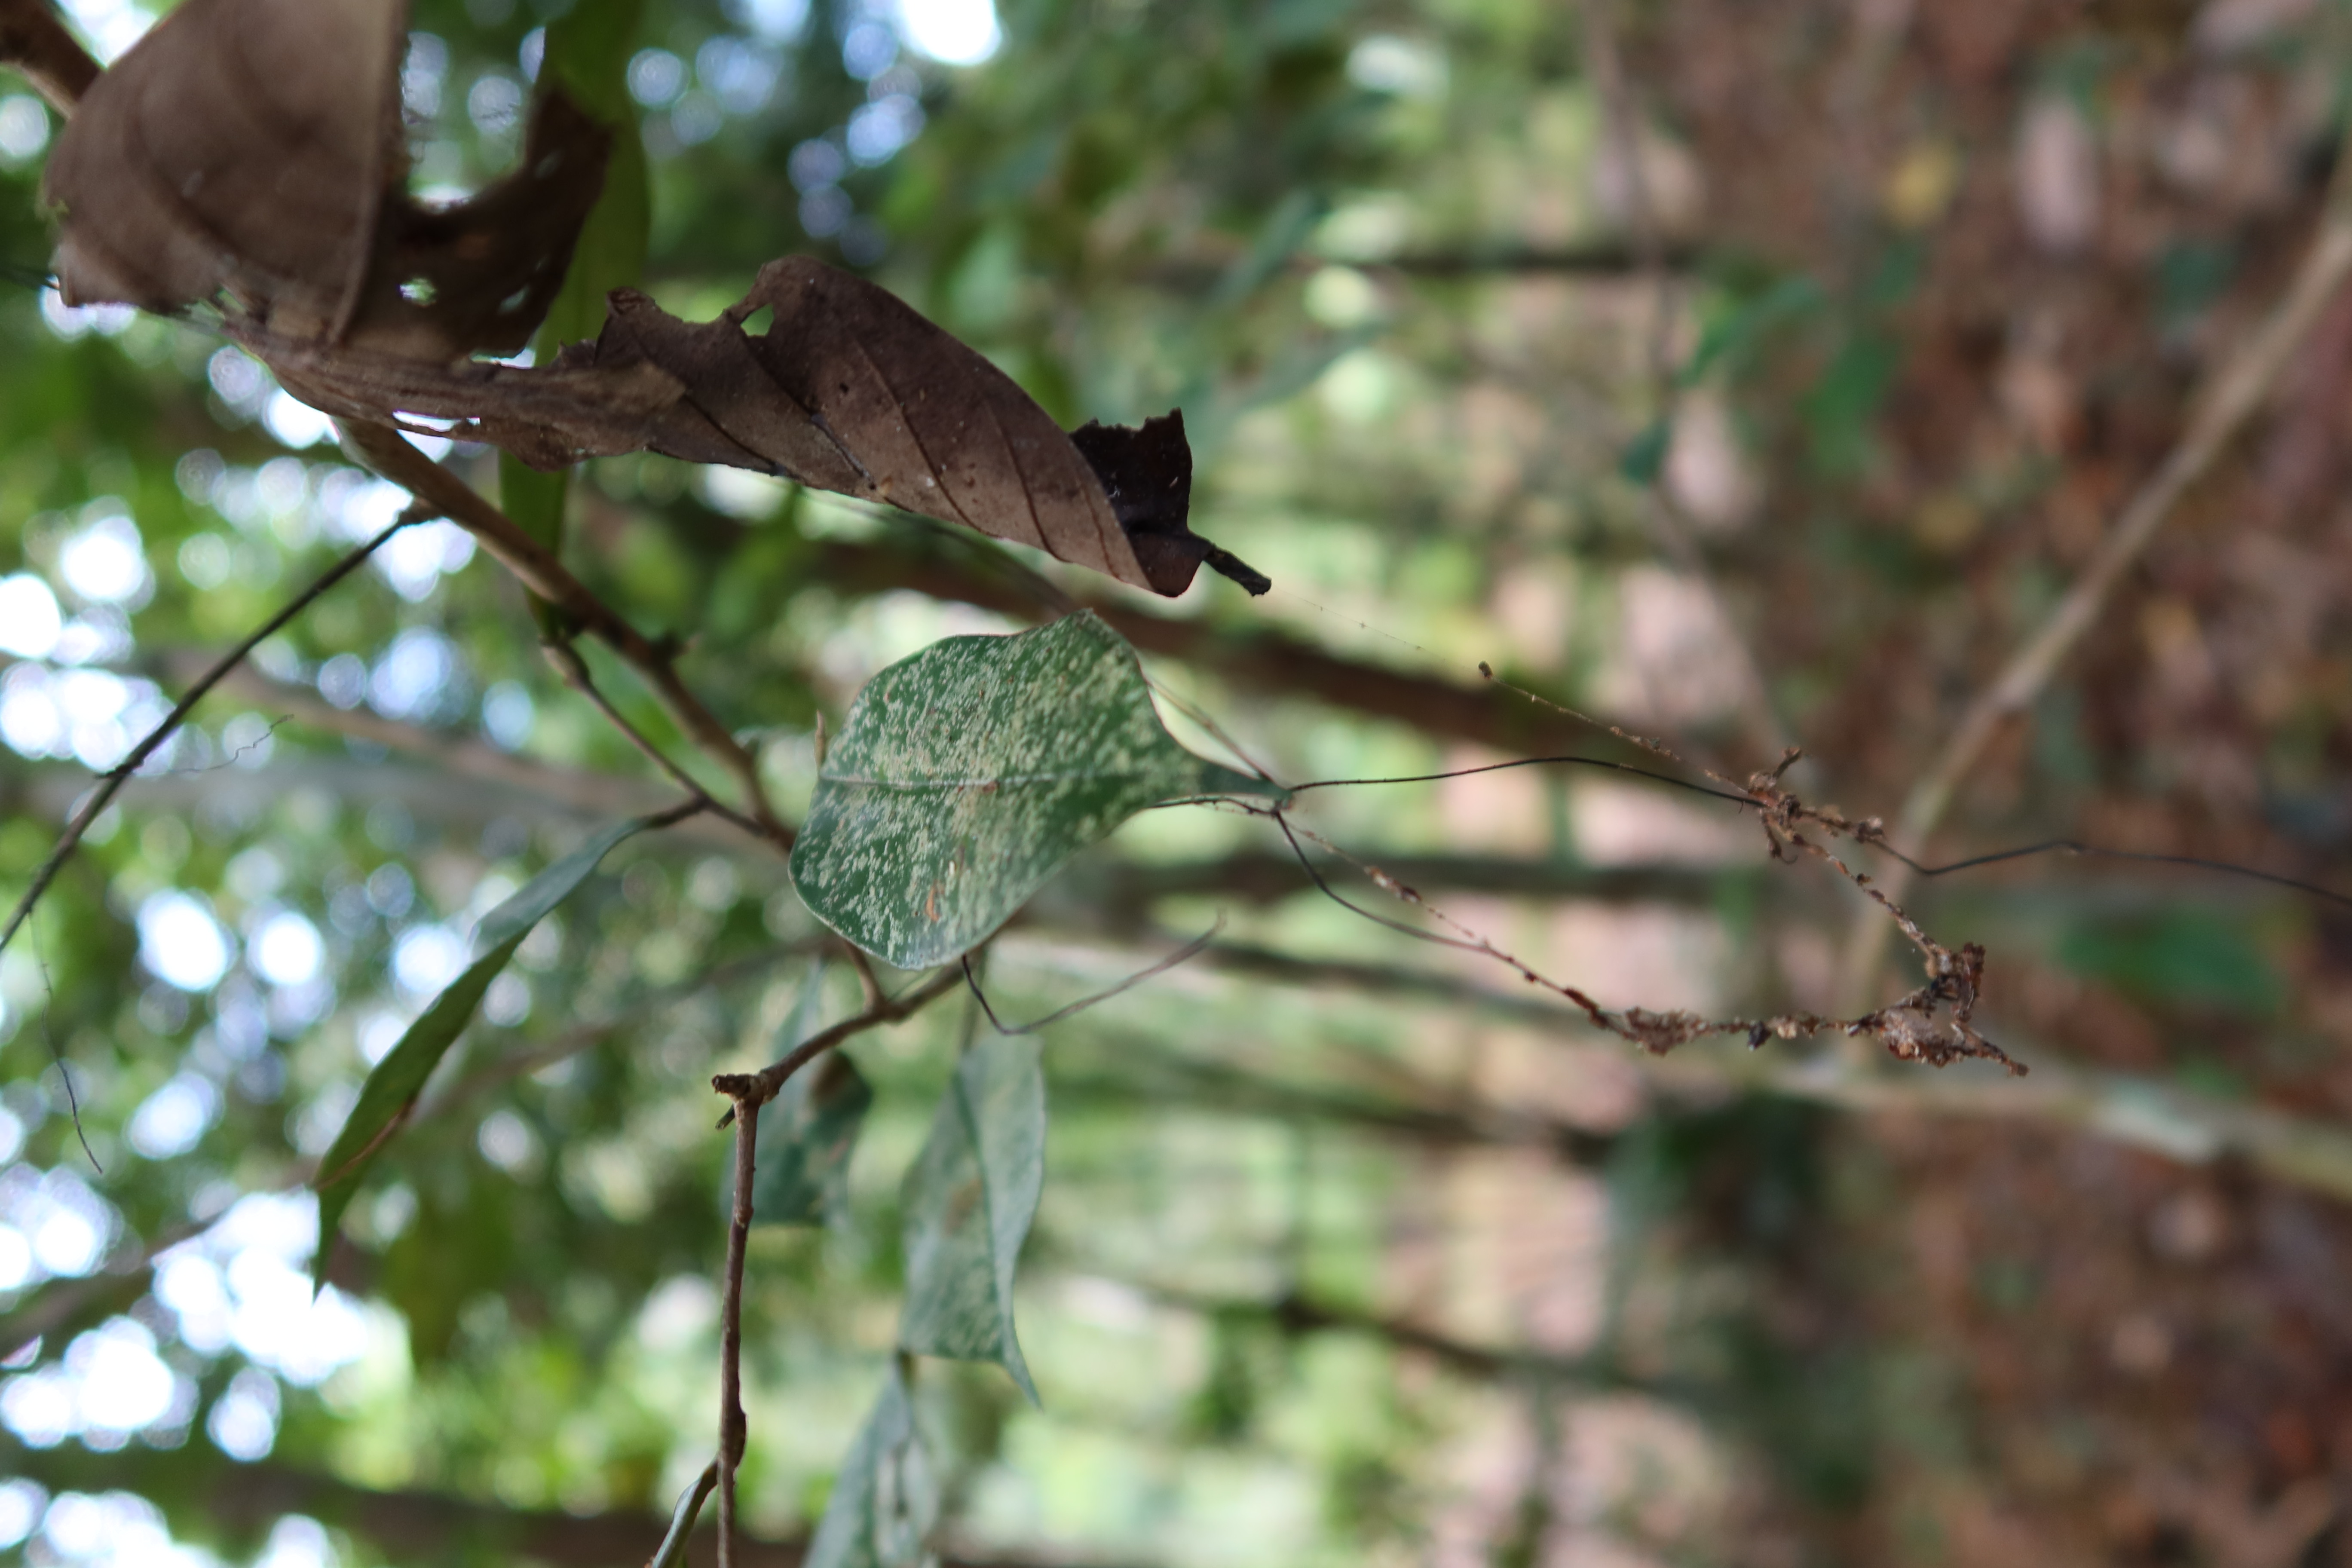
Label: Spiders